Sky position (RA, Dec in degrees): 178.935, 16.645
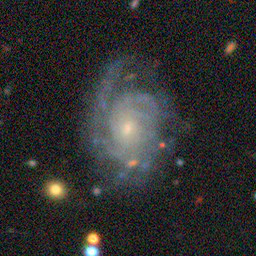
Galaxy morphology: Unbarred Loose Spiral Galaxies